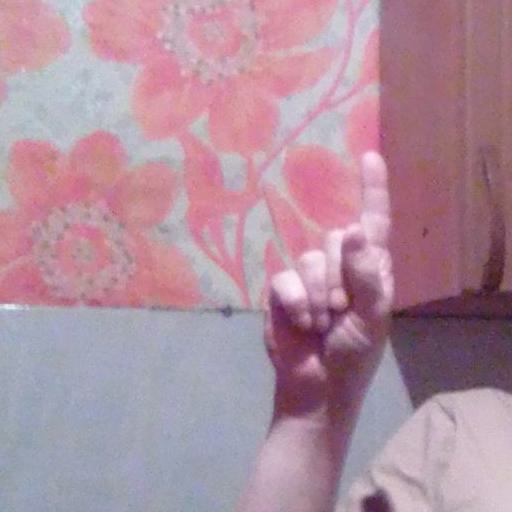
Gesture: one